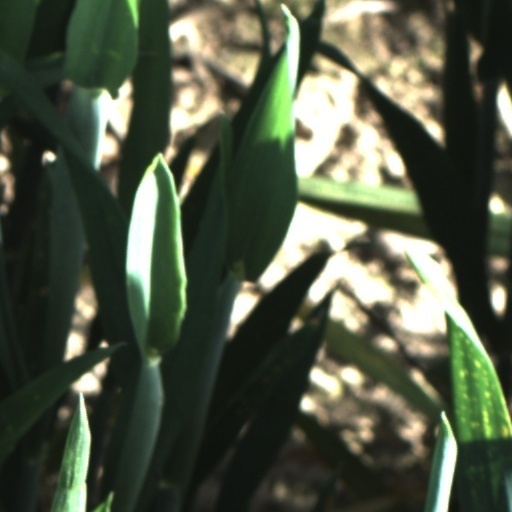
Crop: wheat